Doug Peden

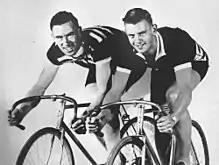
Brothers Torchy and Doug Peden

James Douglas Peden (April 18, 1916 – April 11, 2005) was a Canadian basketball player who competed at the 1936 Summer Olympics.